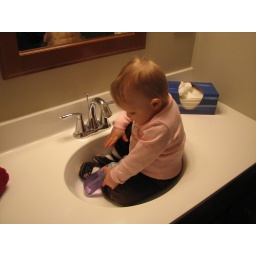
everything in the bathroom sink